Harri-jasotzaileak

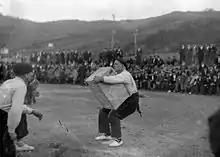
Arteondo lifting a 15 "arro" stone in Deba in 1924.

Although it is likely that this is an old sport, closely linked to rural farming activities, there are no documents of any significant age which mention this either as a sport or an activity. This has led to the wry saying that "harri-jasotzea" is "the oldest sport with the shortest history".